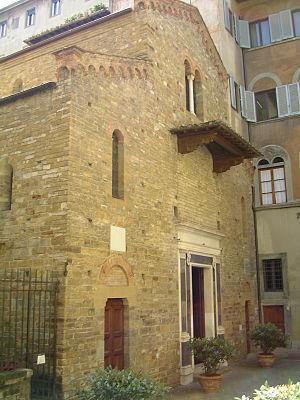
L' église de Santi Apostoli est une église catholique de style roman située dans le centre historique de Florence. Elle fait partie des plus anciennes églises de Florence.